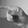
ASL letter: P